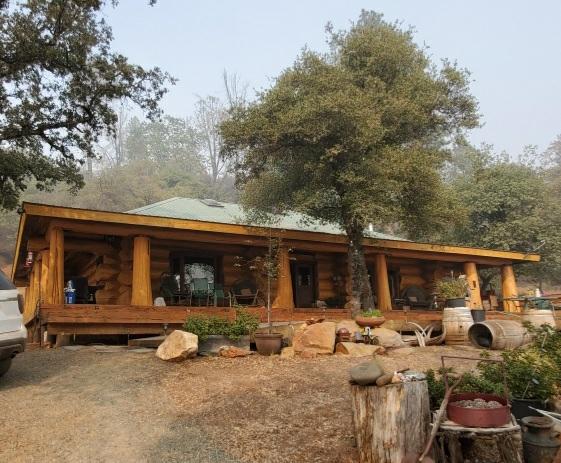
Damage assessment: no_damage